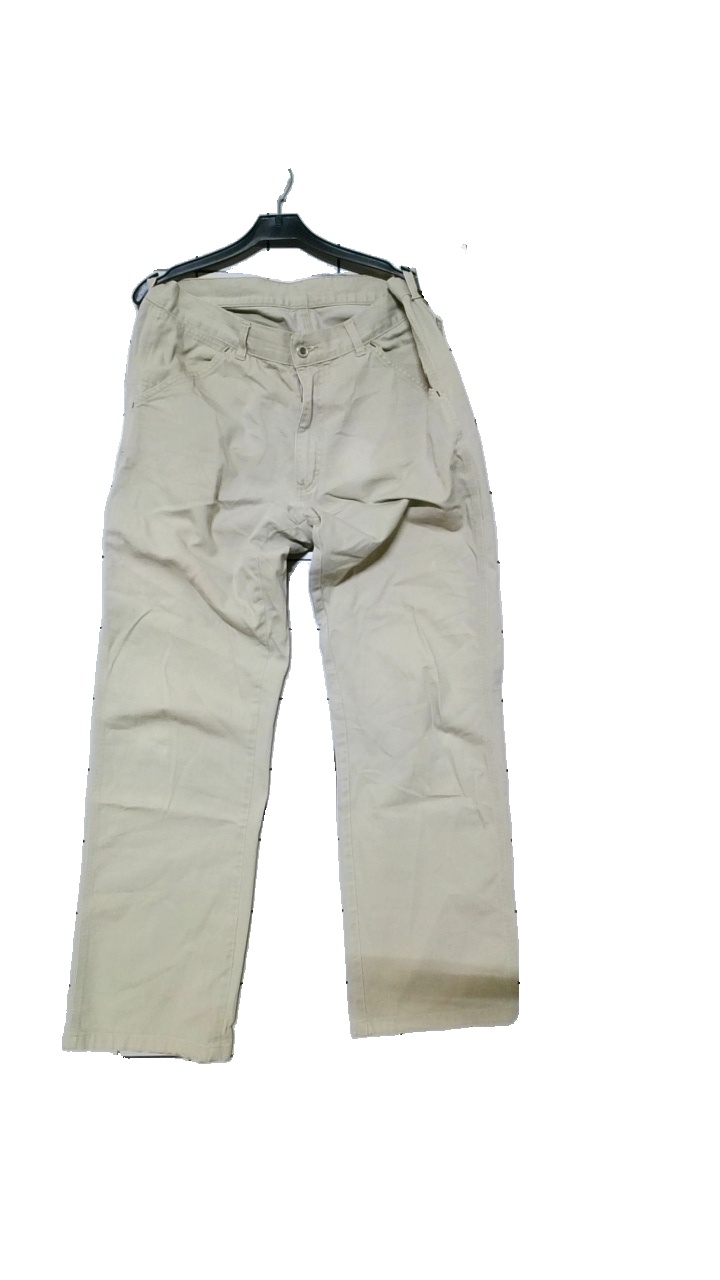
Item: Trousers (Men)
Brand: Peak Performance
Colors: Beige
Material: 100% cotton
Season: All
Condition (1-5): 3
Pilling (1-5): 4
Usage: Reuse
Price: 150-250